Transport in Bengaluru

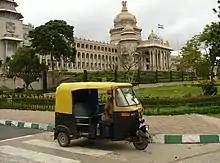
An auto rickshaw in front of the Vidhana Soudha.

The number of registered cars in Bangalore was reported to be eleven million in 2022 of that number over 251 thousand were taxis(in 2020) This increase was attributed to the rising popularity of app-based taxi-hailing services such as Ola Cabs and Uber, which have "revolutionised" transport in the city while contributing to the increase in traffic. Taxi services, along with Namma Metro, caused the decline in BMTC and rickshaw ridership, according to a report in "The Times of India".